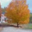
Label: maple_tree